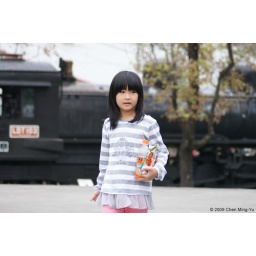
A girl clutches her snacks as she roams the old train yard near Hualien Station.